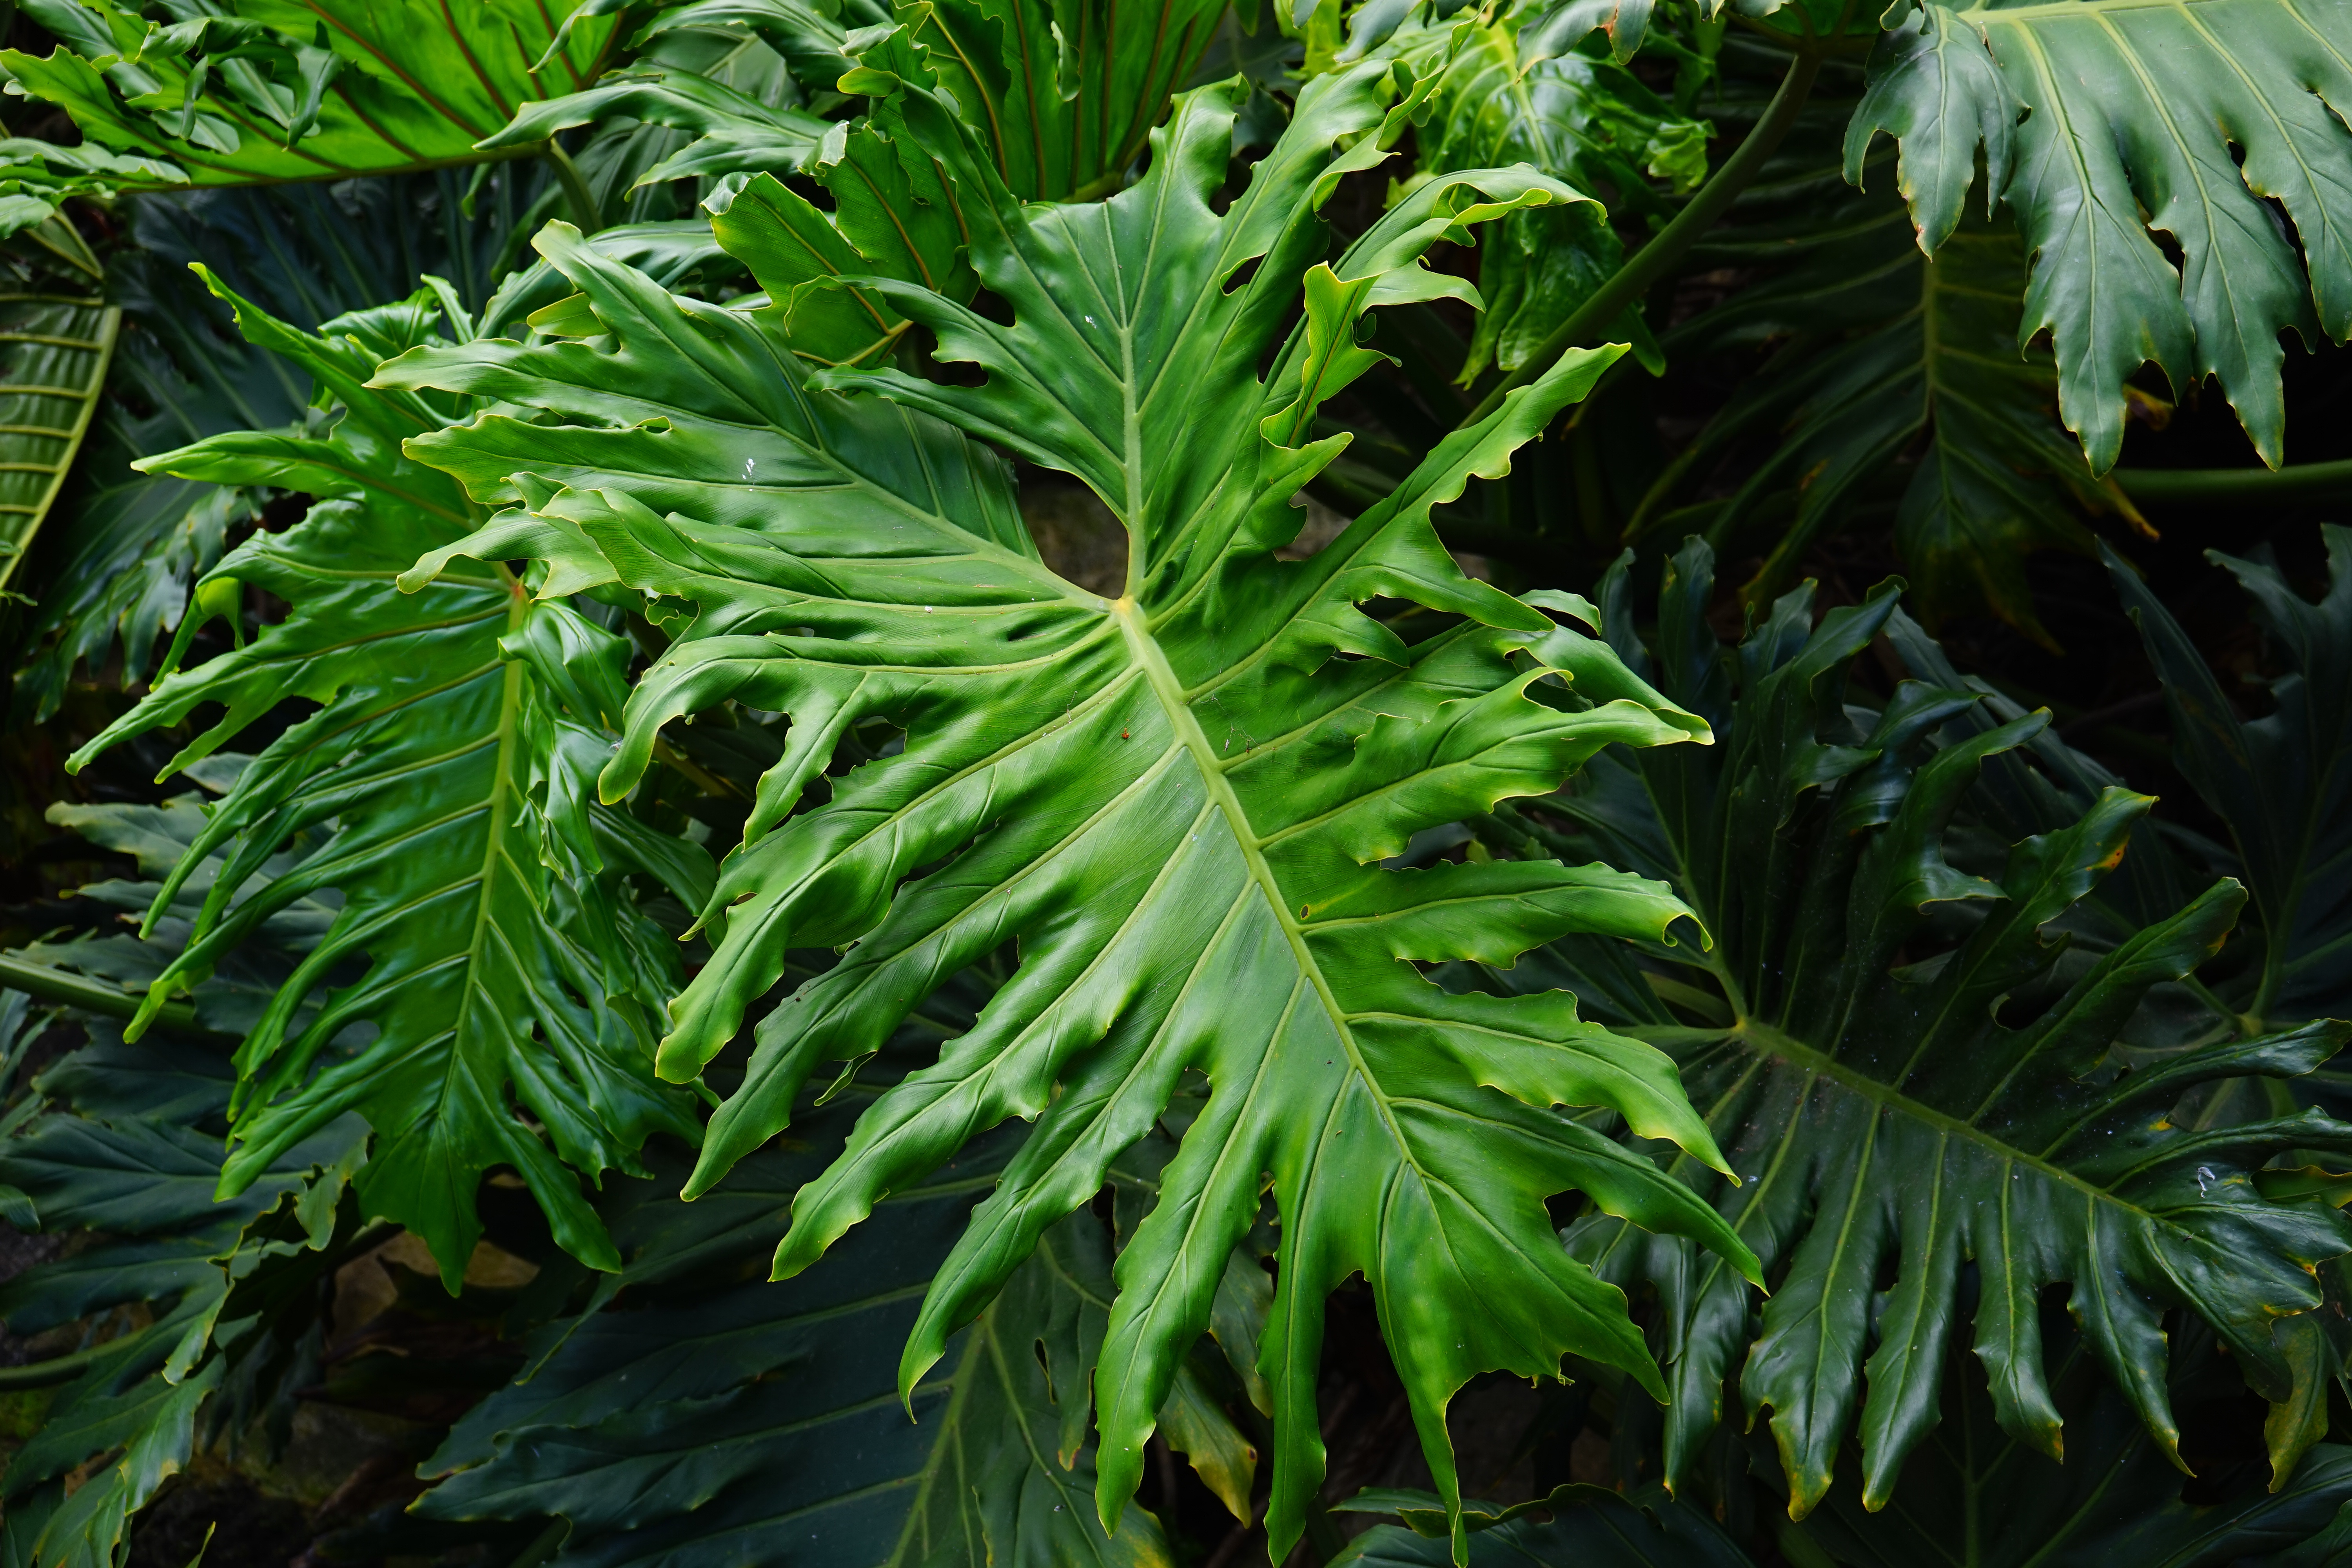
tree, plant, leaf, flower, green, jungle, tropical, botany, fern, leaves, vegetation, shrub, rainforest, periwinkle, large, huge, exotic, shiny, araceae, philodendron, flowering plant, krautig, oblong, leathery, aronstabgewaechs, woody plant, land plant, ferns and horsetails, arecales, palm family, vascular plant, ostrich fern, tree friend, tree philodendron, aroideae, philodendron bipinnatifidum, leaflet gap, philodendron selloum